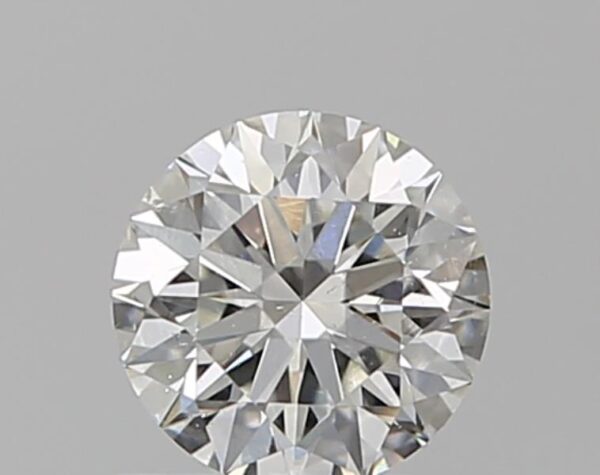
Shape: round
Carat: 0.51
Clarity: SI1
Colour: H
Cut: EX
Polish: VG
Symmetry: EX
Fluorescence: M
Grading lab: GIA
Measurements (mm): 5.1 x 5.12 x 3.18